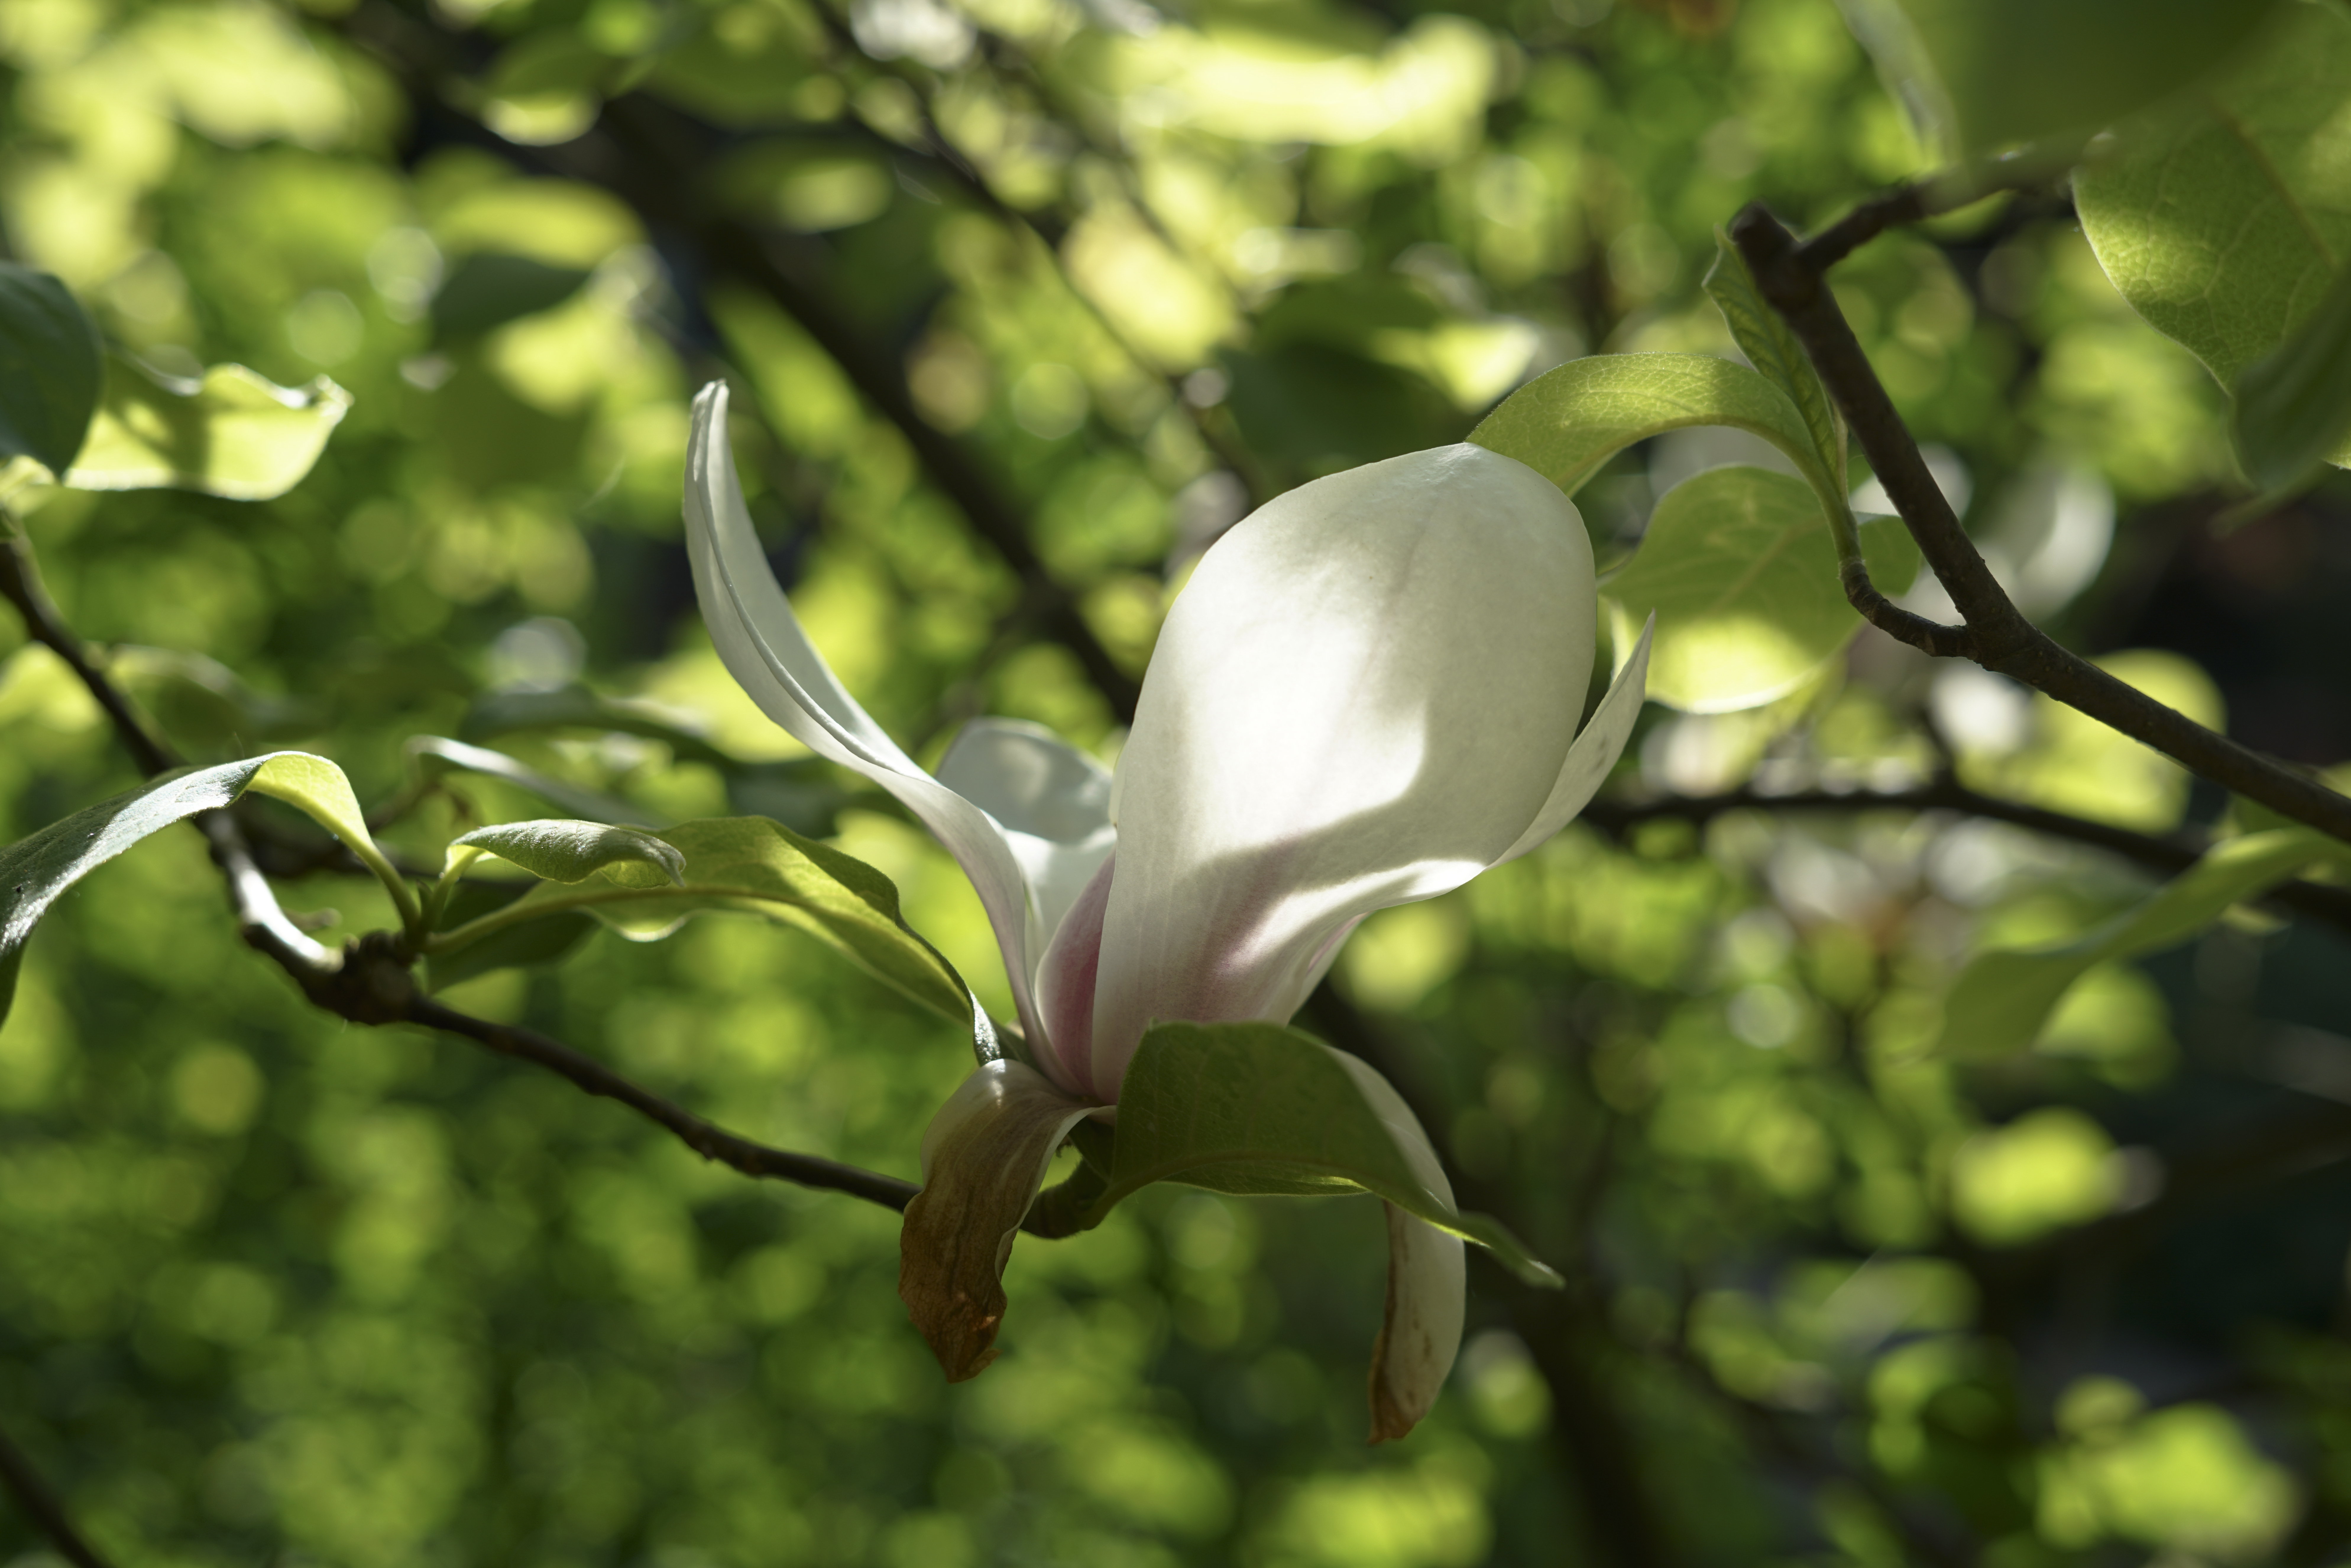
magnolia, spring, evening, blossom, nostalgic, romantic, flower, plant, branch, botany, leaf, tree, flowering plant, twig, petal, magnolia family, plant stem, wildflower